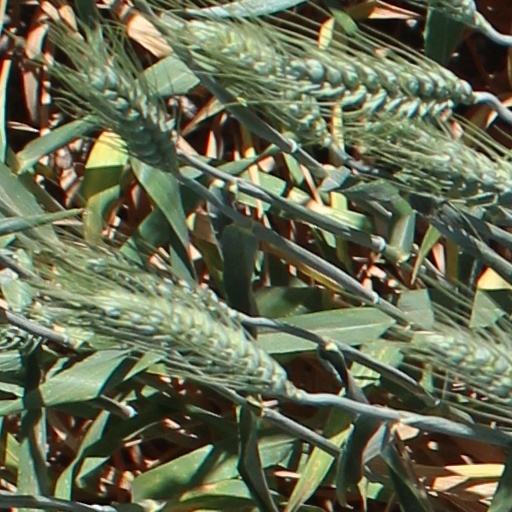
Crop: wheat